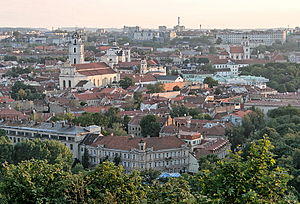
Senamiestis
Udsigt over Vilnius historiske centrum fra Gediminas' tårn
Senamiestis seniūnija er den ældste del af Vilnius, bydelen ligger på Neris' venstre bred, og omfatter kvartererne Senamiestis, Vilnius' historiske bykerne, og Užupis, der er kendt som Vilnius' "Montmartre".